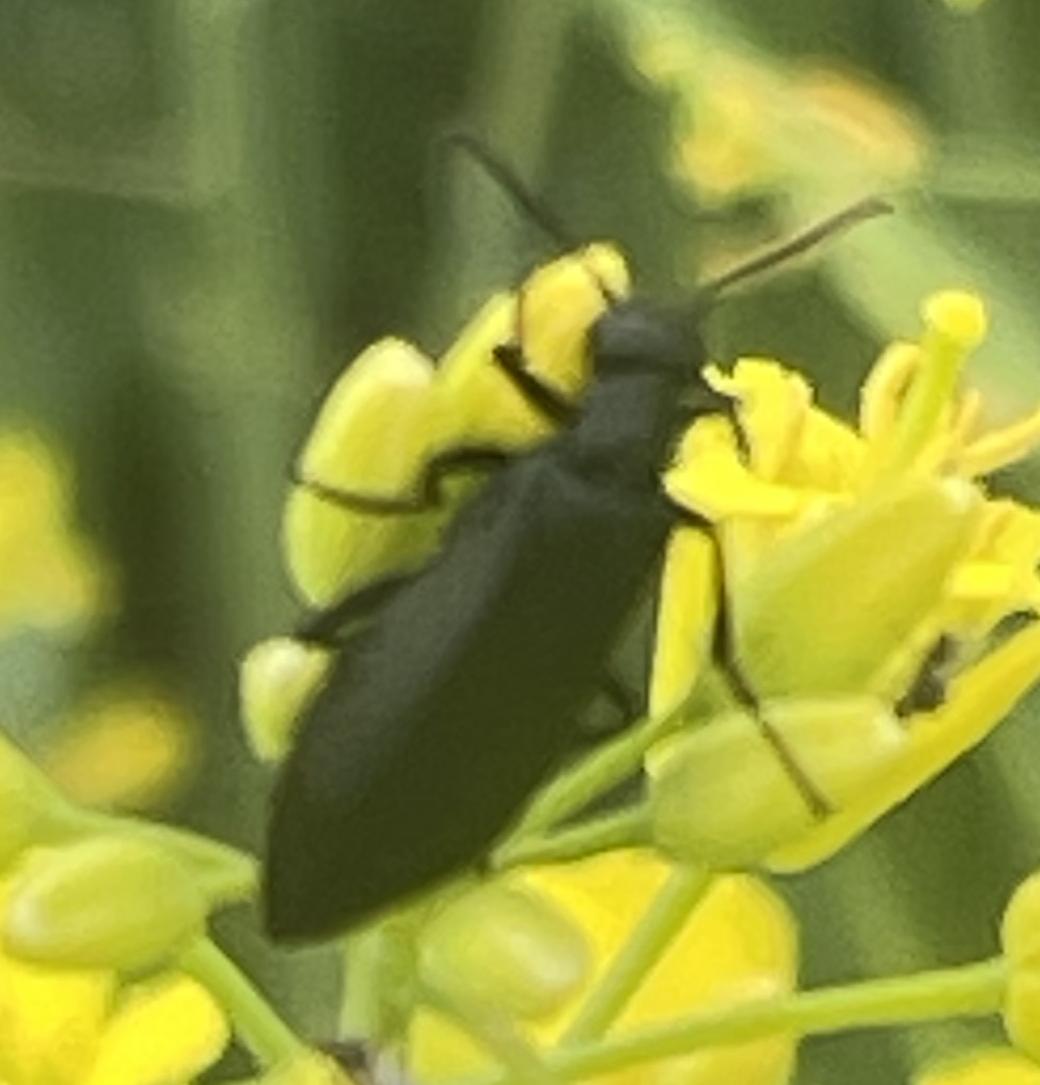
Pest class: occasional_pest